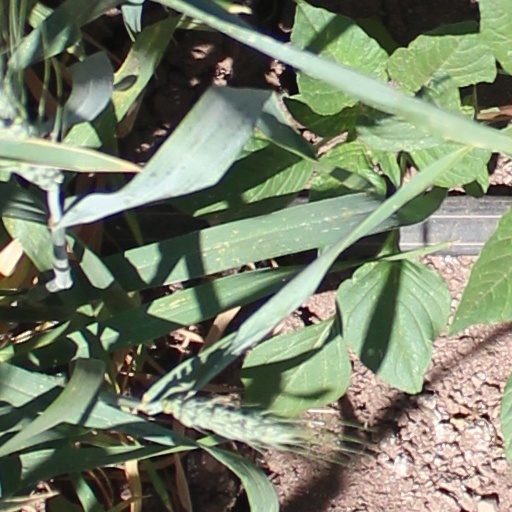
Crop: wheat